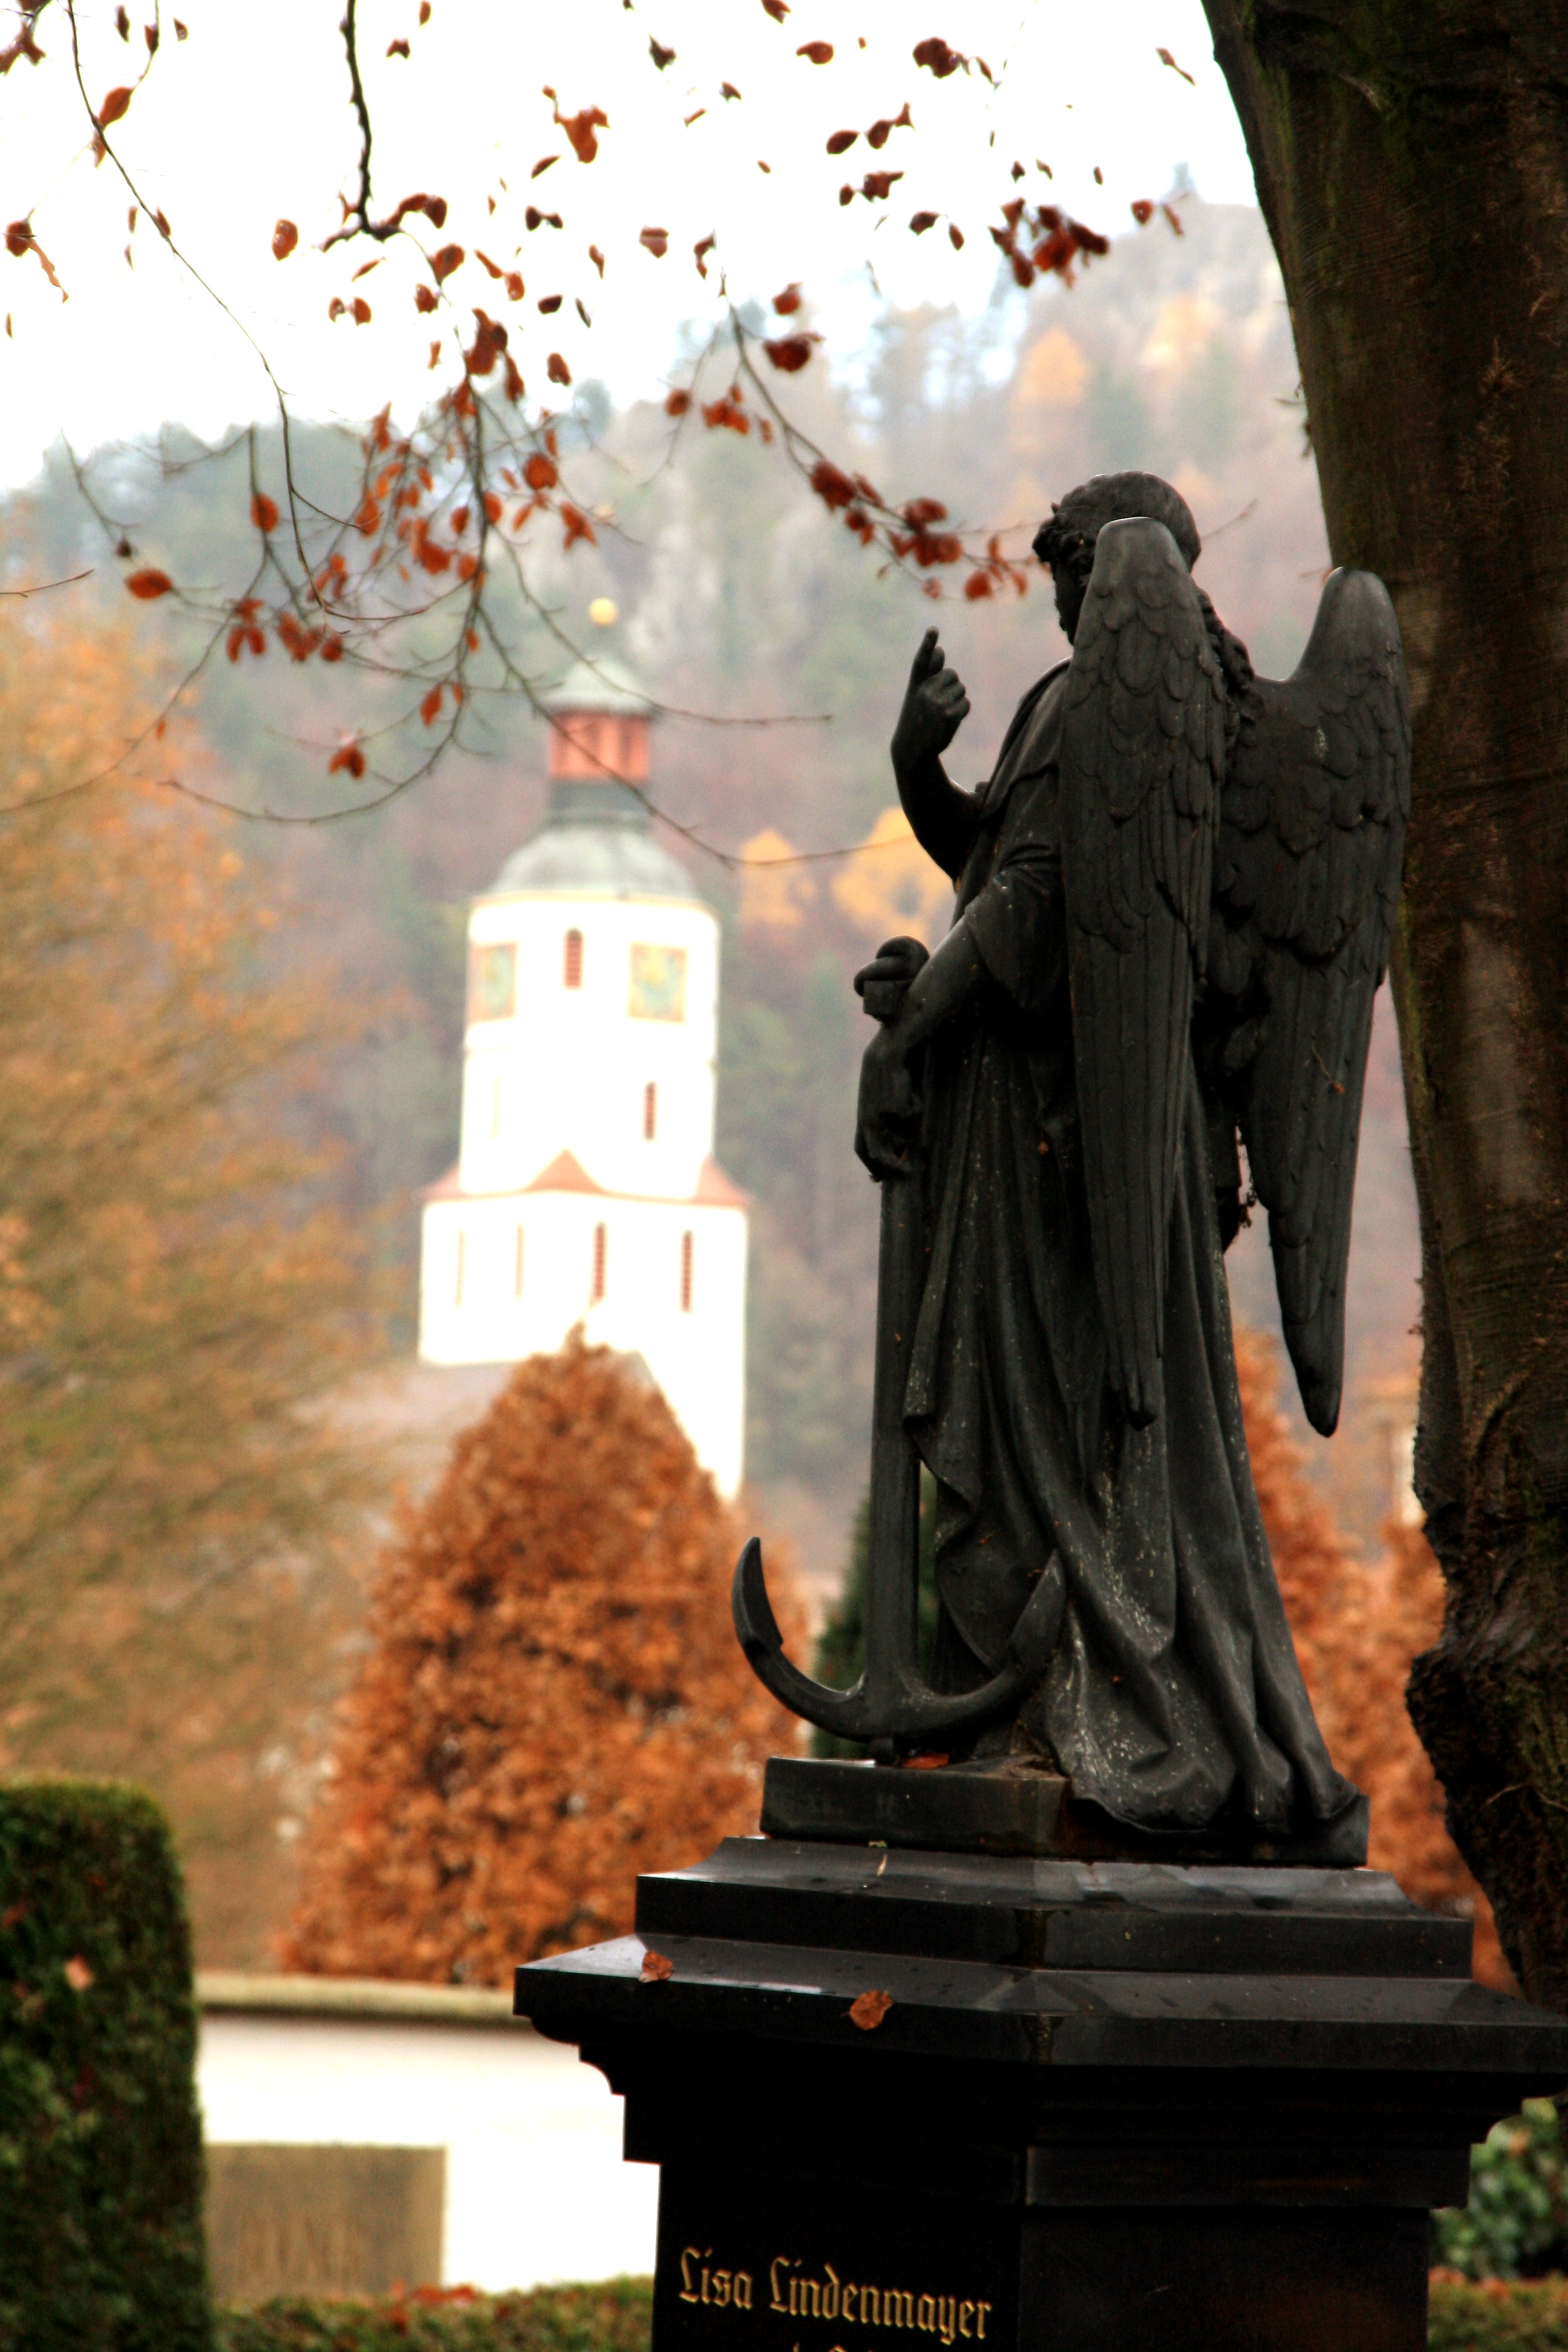
flower, monument, statue, autumn, cemetery, death, season, angel, art, temple, angel figure, mourning, blaubeuren